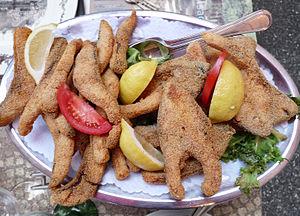
La carpe frite, une spécialité du Sundgau (Alsace). A gauche des filets, à droite des darnes. Ferrette (Haut-Rhin)
La gastronomie alsacienne actuelle, fortement imprégnée des traditions culinaires locales, est riche en spécificités et assez marquée par la dominante du porc sous diverses formes, bien qu'il soit très peu élevé dans le Bas-Rhin et le Haut-Rhin. Si les recettes régionales ne sont pas aisément adaptables aux goûts courants actuels, plusieurs grands cuisiniers étoilés Michelin s'en inspirent quelque peu, revendiquent l'utilisation d'ingrédients familiers, jouent avec les dénominations, parfois abusivement, parfois avec un clin d'œil à la clientèle locale. L'Alsace, si présente dans les guides gastronomiques, est fière de ses Winstub, de ses vastes bistrots à flammekueche, de ses restaurants au décor pittoresque, de ses coquets caveaux gardant une apparence typique, dont plusieurs gardent leurs habitués malgré l'afflux touristique auquel certaines cités du vignoble et les secteurs très visités de Strasbourg résistent mal.